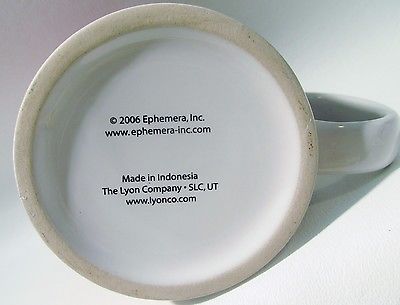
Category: mug